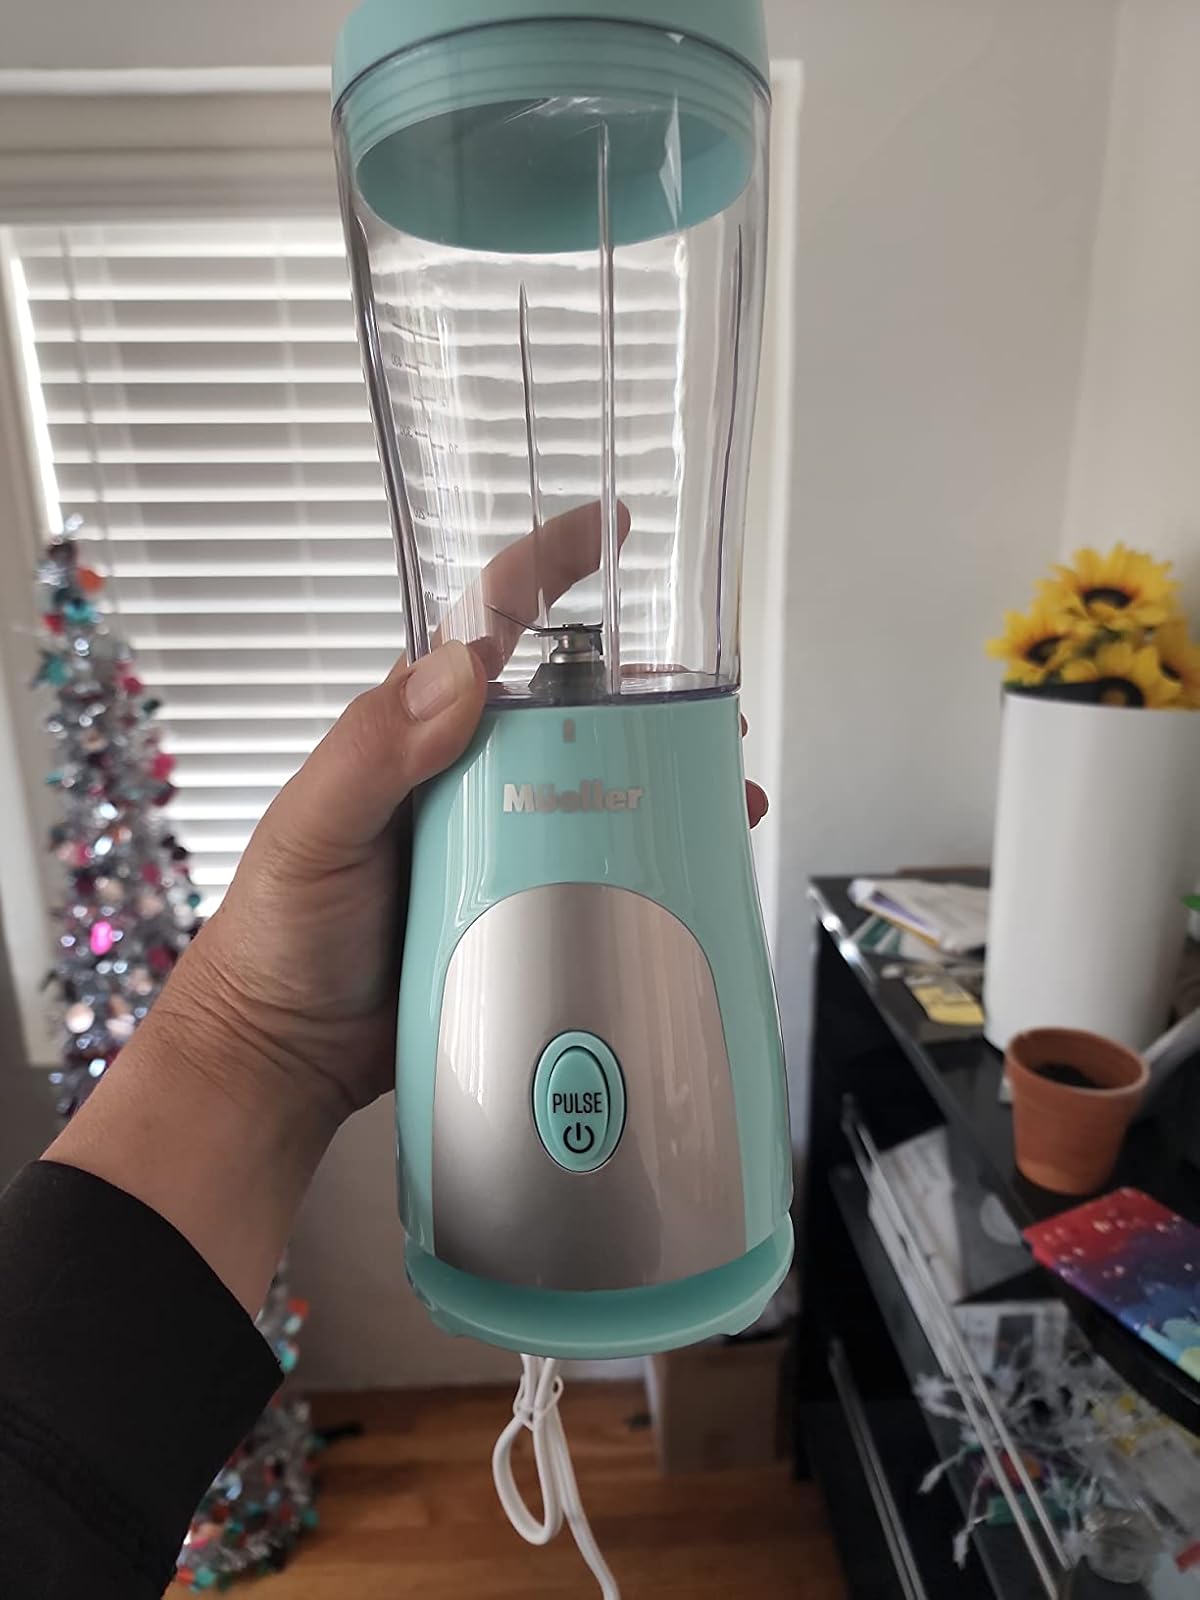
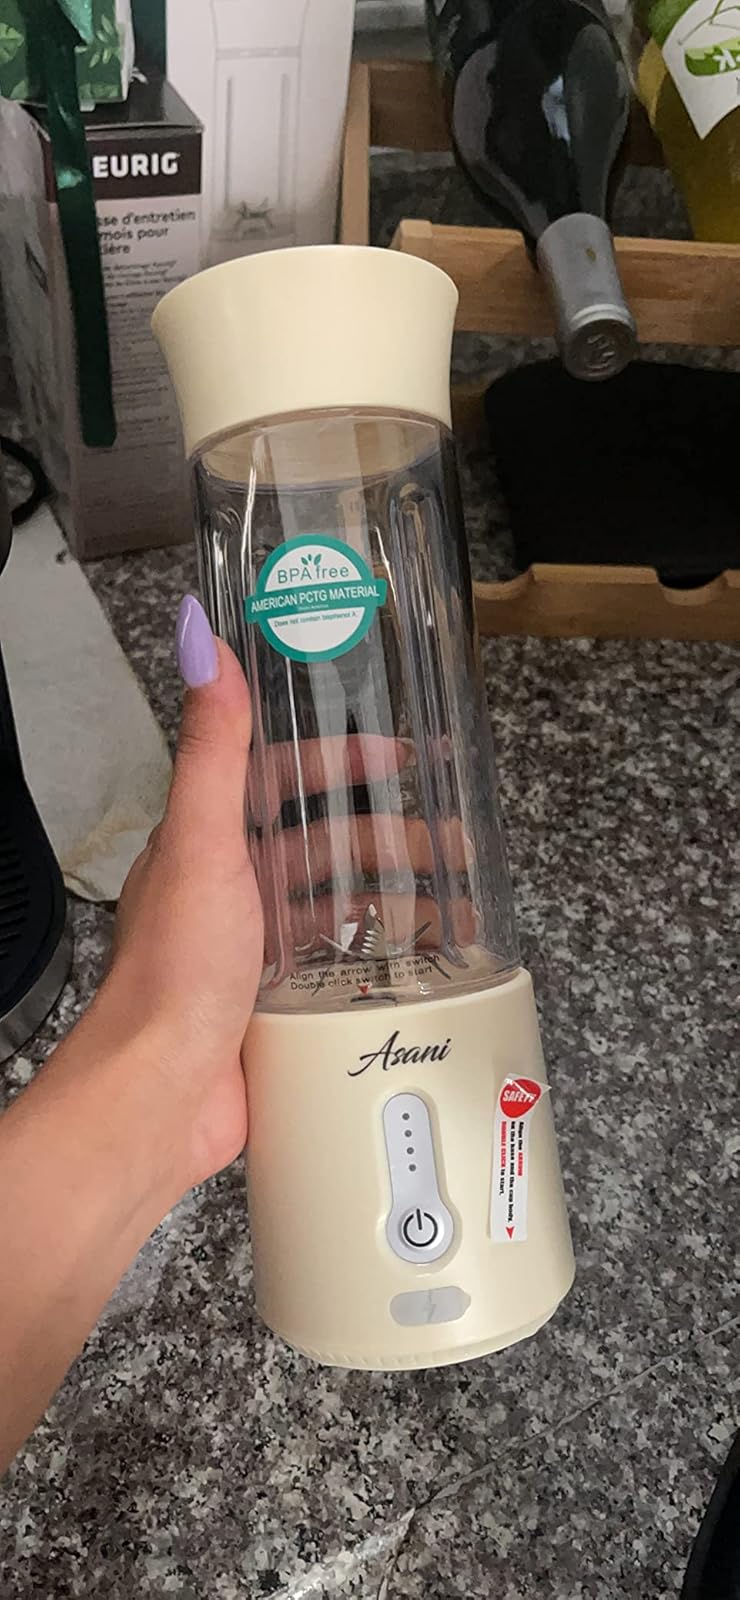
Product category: items_blender
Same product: no